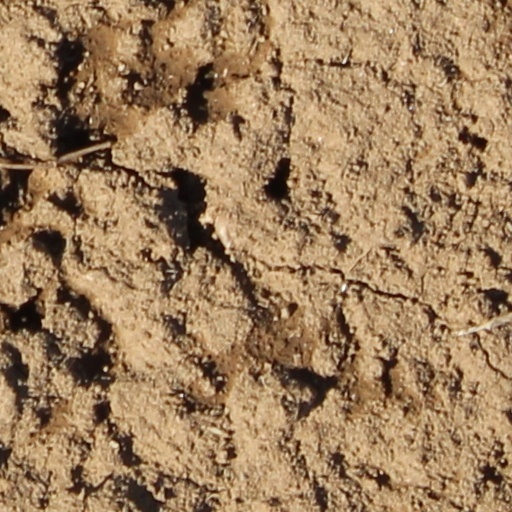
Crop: wheat